Veronica Ormachea Gutierrez

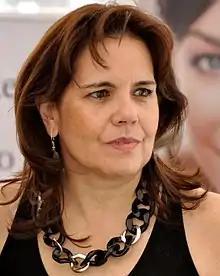

Veronica Ormachea Gutierrez (born 30 July 1956) is a Bolivian writer and journalist and a member of the Bolivian Academy of Royal Spanish Academy.